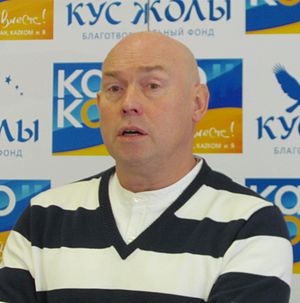
Viktor Sukhorukov
Viktor Sukhorukov er en russisk skuespiller.